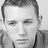
Emotion: sad